Swindon

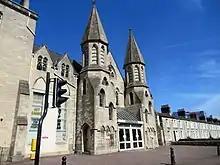
Former lodging house in the Railway Village, now a community centre

Between 1841 and 1842, Isambard Kingdom Brunel's Swindon Works was built for the repair and maintenance of locomotives on the Great Western Railway (GWR). The GWR built a small railway village to house some of its workers. The Steam Railway Museum and English Heritage, including the English Heritage Archive, now occupy part of the old works. In the village were the GWR Medical Fund Clinic at Park House and its hospital, both on Faringdon Road, and the 1892 health centre in Milton Road, which housed clinics, a pharmacy, laundries, baths, Victorian Turkish baths and swimming pools, was almost opposite.